New River Gorge Bridge

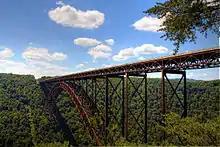
View of the New River Gorge Bridge from the National Park Service Overlook

The New River Gorge Bridge is within the National Park Service's New River Gorge National Park and Preserve, which protects this portion of the New River Gorge. At the northern end of the bridge, the Park Service operates a visitor center; it has scenic overlooks and a staircase that descends part of the way into the gorge.